Al-Aqsa

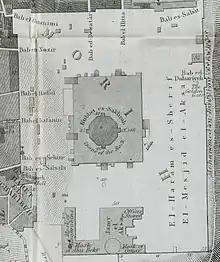
Extract of an 1841 British map showing both "Mesjid el-Aksa" (the Haram compound) and "Jami el-Aksa" (the mosque)

The English term "Al-Aqsa Mosque" is the translation of both "al-Masjid al-Aqṣā" and "Jāmiʿ al-Aqṣā", which have distinct Islamic meanings in Arabic. The former ("al-Masjid al-Aqṣā") refers to the Quran's "Surah 17" – "the farthest mosque" – traditionally refers to the entirety of the Temple Mount compound, while the latter name ("Jāmiʿ al-Aqṣā") is used specifically for the silver-domed congregational mosque building. Arabic and Persian writers such as 10th-century geographer al-Muqaddasi, 11th-century scholar Nasir Khusraw, 12th-century geographer al-Idrisi and 15th-century Islamic scholar Mujir al-Din, as well as 19th-century American and British Orientalists Edward Robinson, Guy Le Strange and Edward Henry Palmer explained that the term Masjid al-Aqsa refers to the entire esplanade plaza also known as the Temple Mount or Haram al-Sharif ('Noble Sanctuary') – i.e. the entire area including the Dome of the Rock, the fountains, the gates, and the four minarets – because none of these buildings existed at the time the Quran was written. Al-Muqaddasi referred to the southern building (the subject of this article) as "Al Mughattâ" ("the covered-part") and Nasir Khusraw referred to it with the Persian word "Pushish" (also the "covered part," exactly as "Al Mughatta") or the "Maqsurah" (a part-for-the-whole synecdoche).